Jan Ekels the Elder

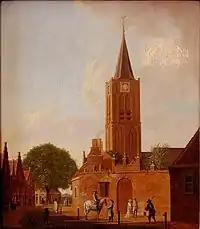
"Beverwijk: view on Peperstraat from Koningstraat with the Wijker Toren"

Jan Ekels the Elder (1725–1780) was a Dutch painter of veduta's. His pictures are generally of a small size, and are highly finished, with a good effect of light and shade.